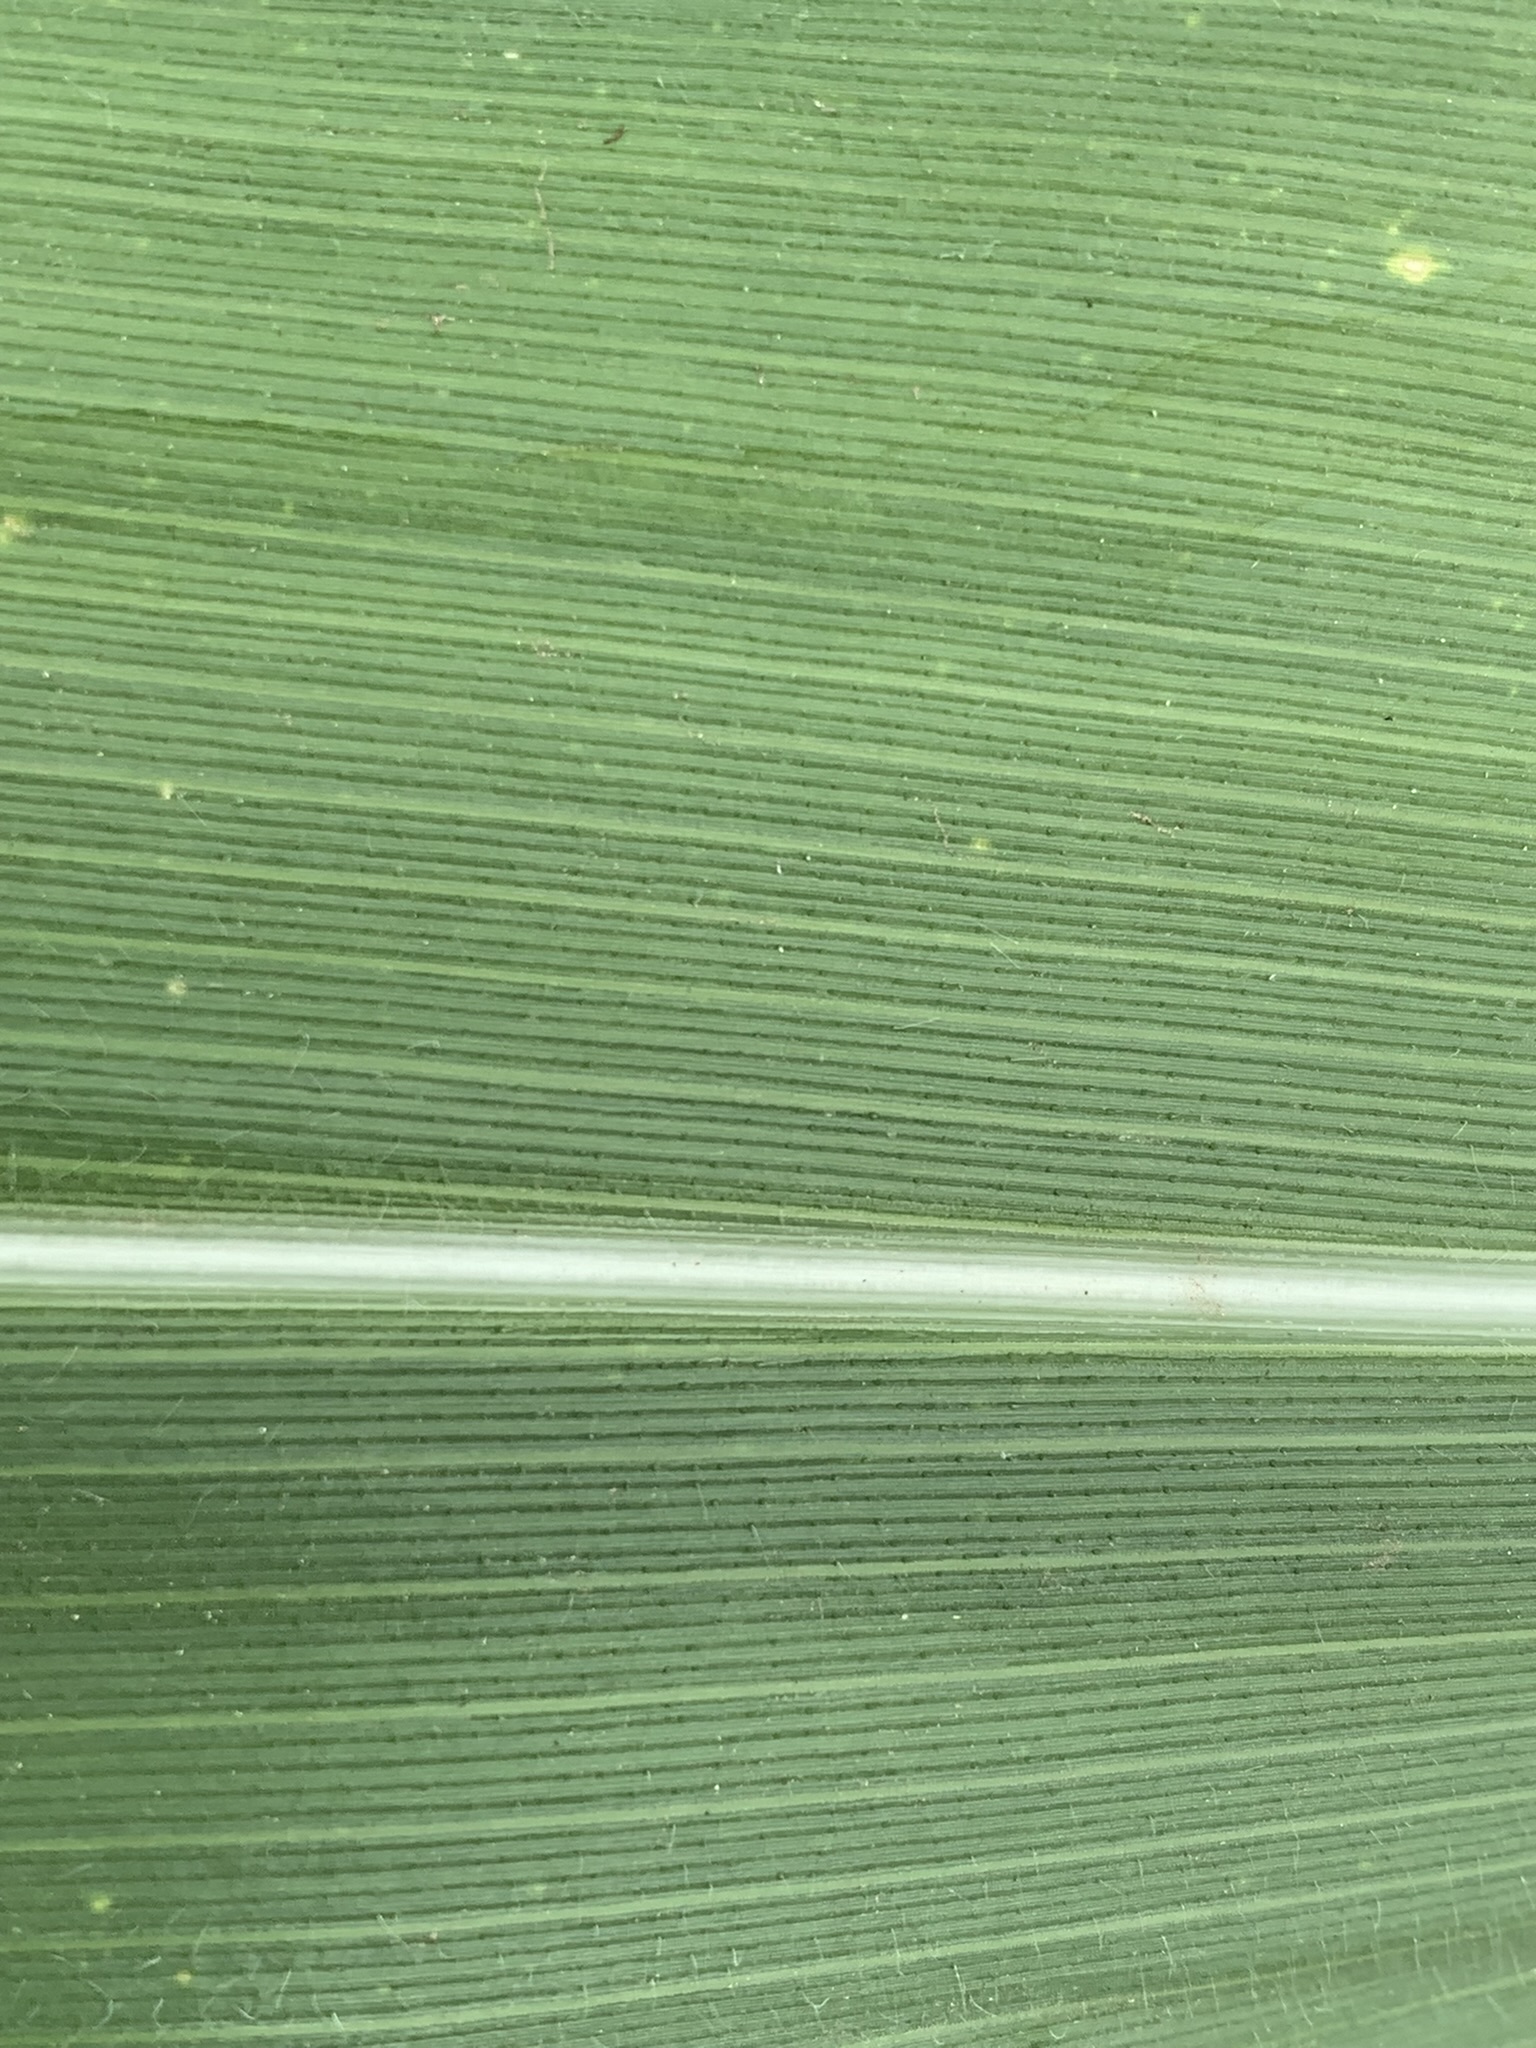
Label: Healthy